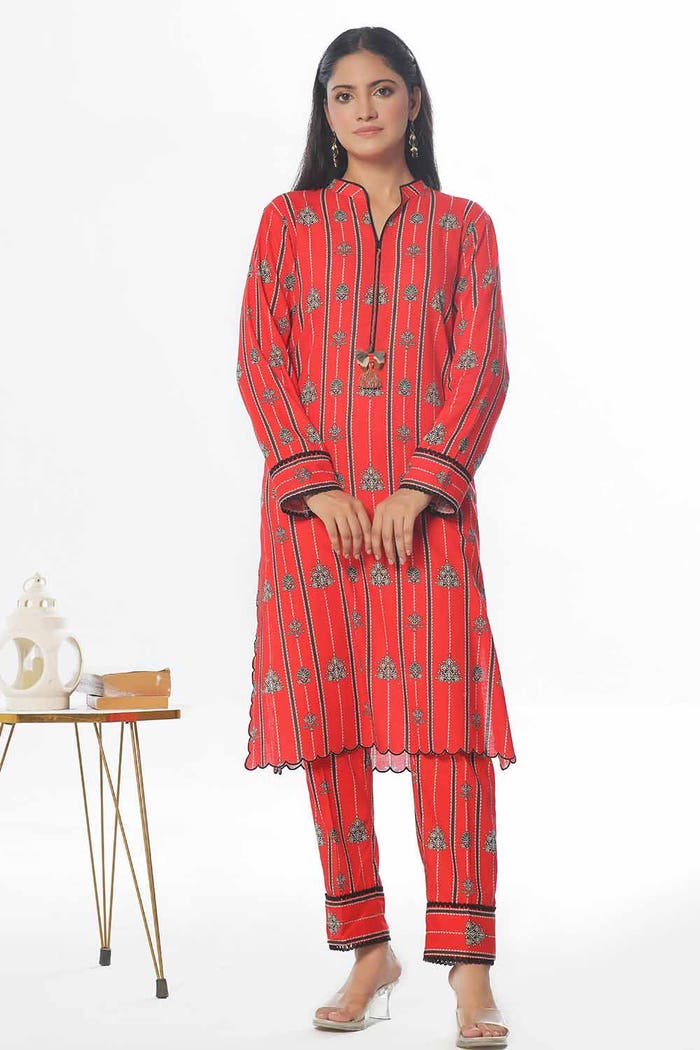
red multi print kurta set